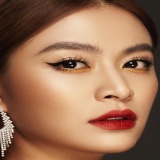
ca sĩ Hoàng Thùy Linh